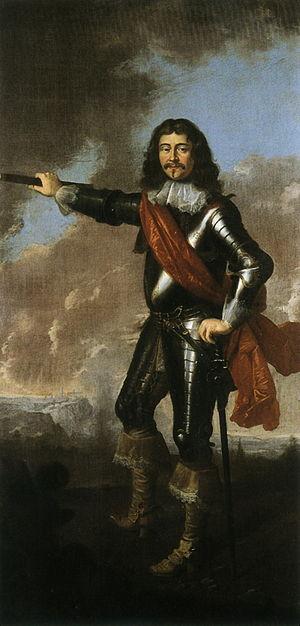
La bataille de la Marfée est une bataille qui a eu lieu sur les hauteurs de Sedan, le 6 juillet 1641, entre le royaume de France et la principauté de Sedan, alliée au Saint-Empire et aux Pays-Bas Espagnols.